Ulrik of Denmark (1611–1633)

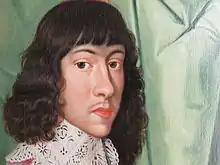
Duke Ulrik by Wolfgang Heimbach, Rosenborg Slot

Prince Ulrik of Denmark (2 February 1611 – 12 August 1633) was a son of King Christian IV of Denmark and Norway and his consort Queen Anne Catherine of Brandenburg. As the fourth-born son, he bore the merely titular rank of Duke of Holstein and Schleswig, Stormarn and Ditmarsh; however, he had no share in the royal-ducal condominial rule of Holstein and Schleswig, wielded by the heads of the houses of Oldenburg (royal) and its cadet branch Holstein-Gottorp (ducal). In 1624 Ulrik was appointed administrator of the Prince-Bishopric of Schwerin as Ulrich III. However, in 1628 Wallenstein's conquest of the prince-bishopric de facto deposed him. His father had to renounce all his family claims to prince-bishoprics in 1629. When in 1631 Swedish forces reconquered the prince-bishopric Ulrik failed to reascend as administrator.